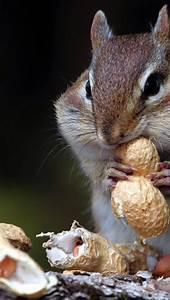
squirrel